Ismaël Kandouss

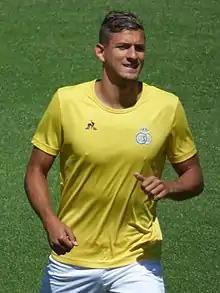
Kandouss in 2020

Ismaël Kandouss (born 12 November 1997) is a professional footballer who plays as a defender for Belgian Pro League club Gent. Born in France, he plays for the Morocco national team.